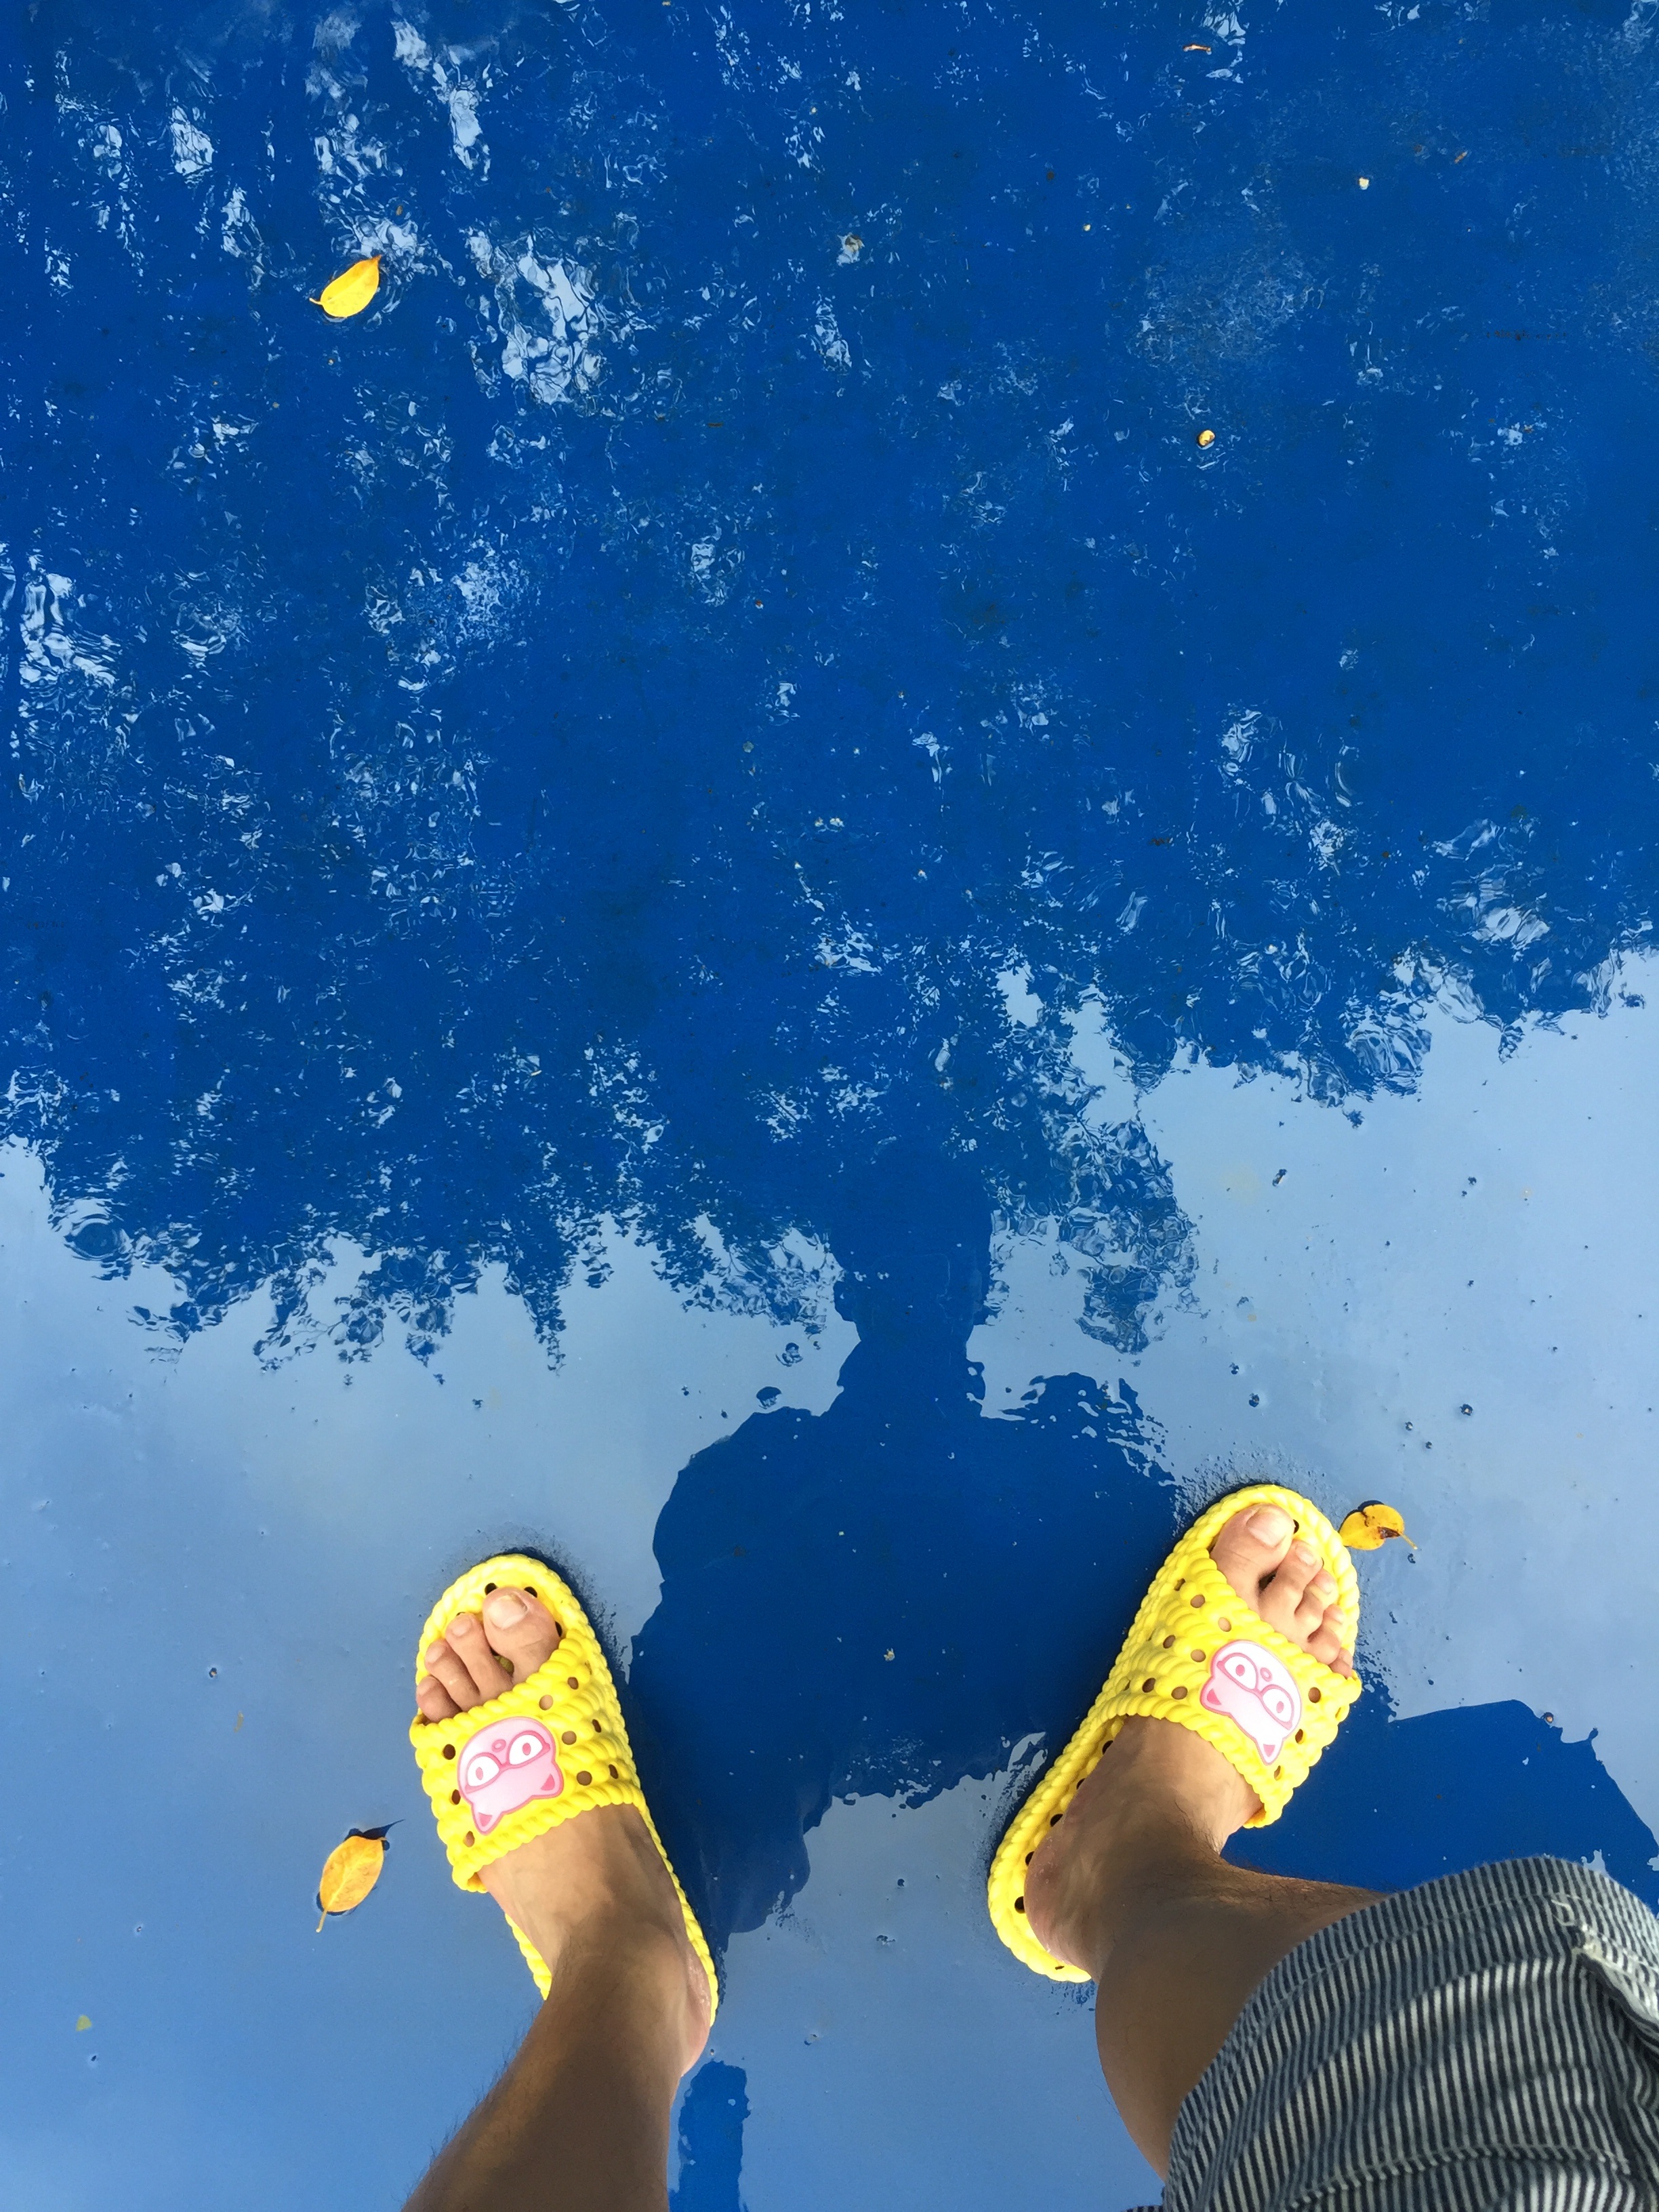
sky, sunlight, rain, summer, underwater, reflection, shadow, flip flop, blue, yellow, extreme sport, toy, illustration, atmosphere of earth, computer wallpaper